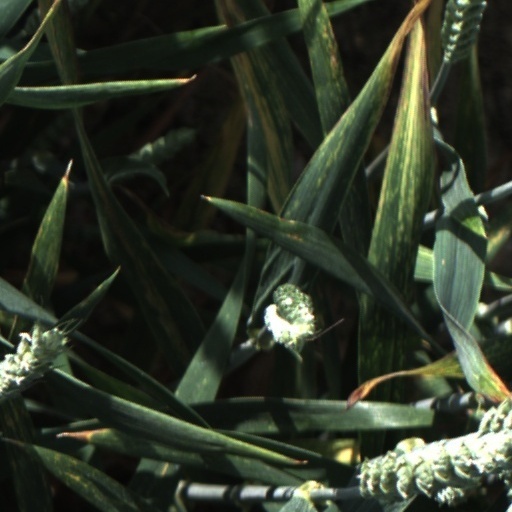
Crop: wheat